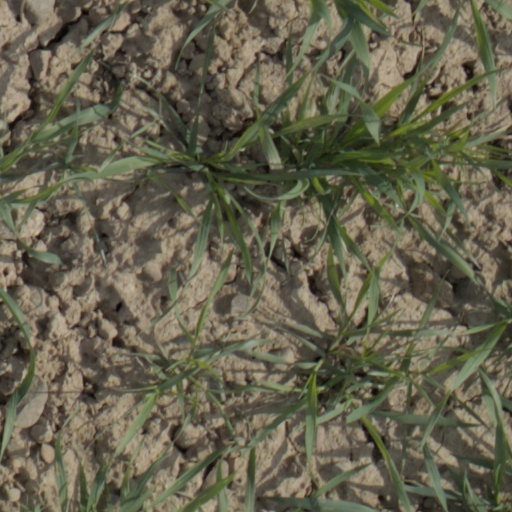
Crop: wheat